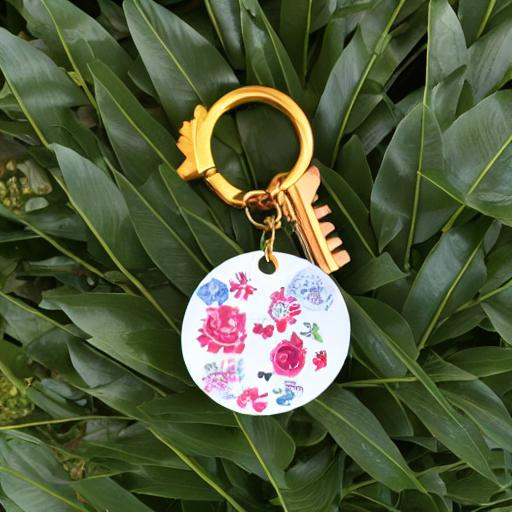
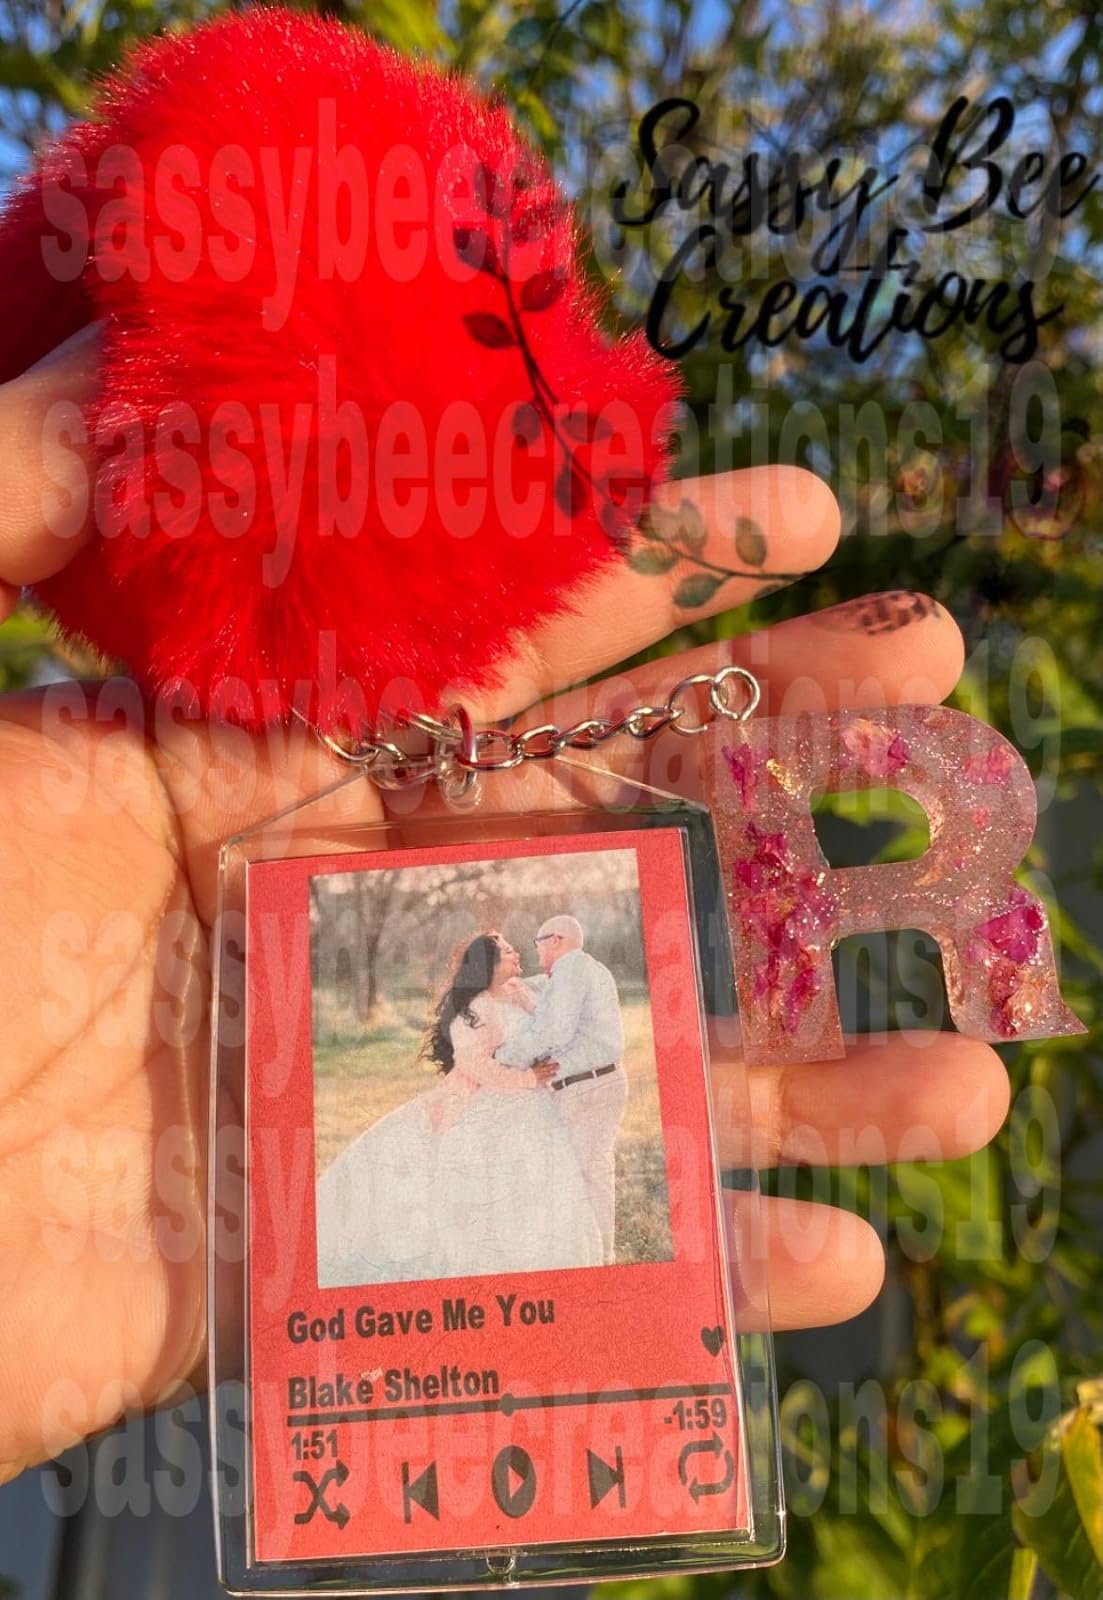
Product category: accessories_keychain
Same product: no